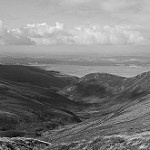
Label: B & W